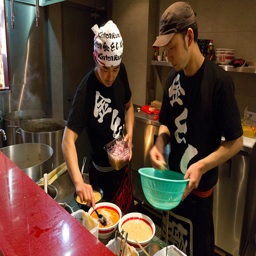
Chef and young man preparing bowls of food in a kitchen.
Two men in black and white t-shirts stand in front of two orange and white bowls and one of them men holds a blue strainer.
Two chefs in a kitchen preparing a meal
TWO GUYS IN A KITCHEN FIXING SOME FOOD
Two people cooking bowls of ramen in a kitchen.